Question: What is the building made of?
Tambaya: Da me akayi ginin?
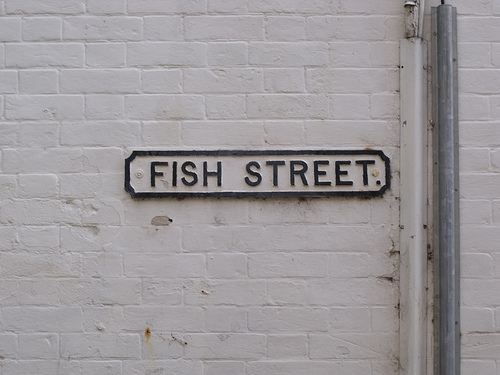
Answer: Brick.
Amsa: Bulo.